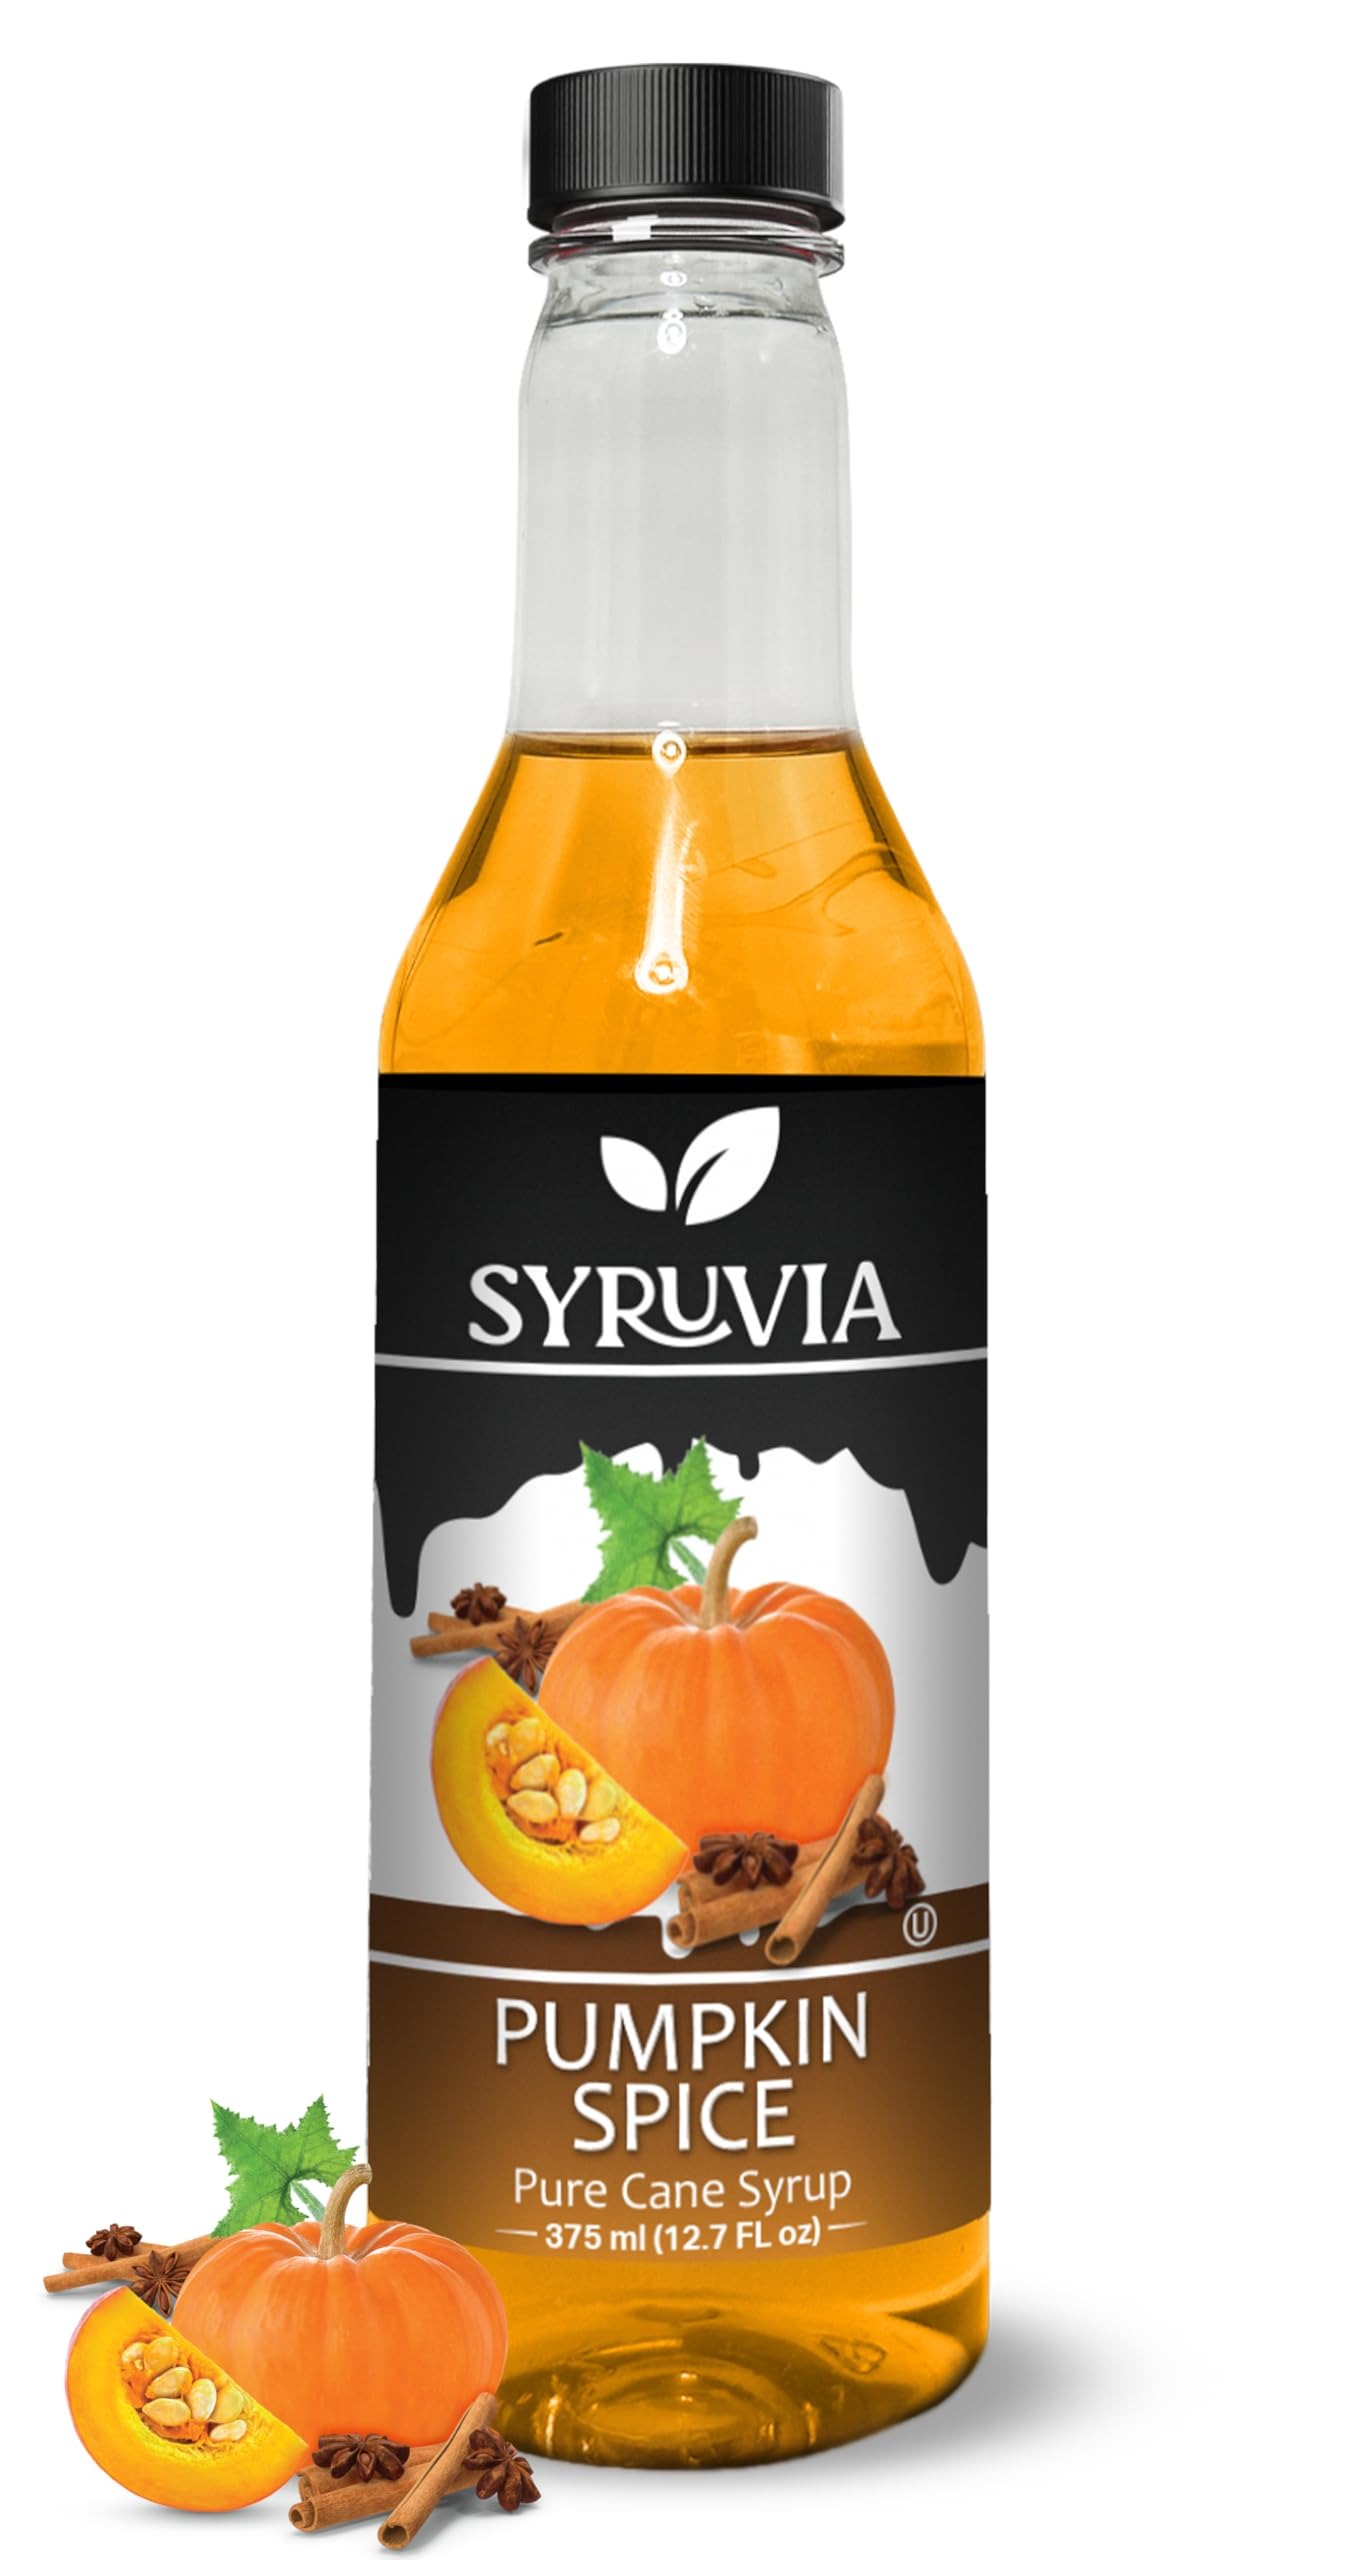
Item Name: Syruvia Pumpkin Spice Coffee Syrup - 12.7 fl oz (375 ML) Premium Holiday Coffee Flavoring Syrup - Kosher Coffee Syrups, Gluten Free, No Coloring, Perfect for Drinks, Soda, Shakes, Desserts, and More.
Bullet Point 1: A Holiday Must-Have: This amazing Pumpkin Spice syrup is perfect for getting into the festive spirit. Enjoy rich, warm flavors in your favorite holiday drinks and treats.
Bullet Point 2: Add Holiday Savor to Your Coffee: Awaken your senses and indulge in the delightful taste of holiday-flavored coffee with Syruvia Pumpkin Spice syrup. Our syrup brings savor, aroma, and a sweet note that promises to pamper your senses every morning.
Bullet Point 3: The Perfect Holiday Gift: Delight your loved ones with the gift of flavor this holiday season. Syruvia Pumpkin Spice syrup is an ideal present for coffee enthusiasts, bringing festive cheer and warmth to their daily brews. This thoughtful gift promises to make every morning special and memorable.
Bullet Point 4: Quality You Can Trust: The Syruvia syrups for coffee drinks are made in the USA with the highest quality, most refined ingredients to ensure excellent freshness and the richest taste! The coffee syrups are Kosher-certified, free of any unnecessary fillers, and contain no added coloring, providing you with a pure and natural coffee experience
Bullet Point 5: Made with Pure Cane Sugar: The coffee sauce not only adds texture, creaminess and flavor to your coffee but also rich sweetness! Made with pure cane sugar, the coffee syrup will elevate your beverages with its incomparable sweetness!
Product Description: Introducing Syruvia, a trusted supplier of a wide selection of high-quality syrups & concentrates, where you can find the most tantalizing flavors to sweeten your everyday life! We are employing only carefully selected ingredients with no additives or harsh fillers to create clean and delicious syrups that offer a unique sense-pampering experience! We strive for greatness in every aspect of our business, from the richest syrup flavors to the unwavering commitment to exceptional quality, to offer you the finest selection of aromas. Not entirely pleased with your order? Don’t worry, we are always at your service to address any issues or concerns.<br> <br> Delight Your Taste Buds with the Syruvia Coffee Syrups!<br> <br> Our coffee sauce is a must-have for those who love a little bit of flavor and sweetness with their coffee every morning! Made in the USA with pure and clean ingredients, the Syruvia coffee flavoring sauces have a fresh taste and amazing flavor that enriches your coffee without overpowering its unparalleled taste! Subtle yet rich, the coffee syrups are perfect for coffee, latte, tea, smoothies, shakes or desserts, adding a creamy texture and unique sweetness that will take your taste buds by surprise!<br> <br> Still not convinced? Here are some of the amazing features of our coffee syrups:<br> <br> 1. 24.5fl oz bottle;<br> 2. Made with high-quality, clean ingredients;<br> 3. Kosher-certified;<br> 4. Made in the USA;<br> 5. Large selection of flavors for all tastes;<br> 6. Ideal for coffee, tea, latte, smoothie, protein shakes, oatmeal, breakfast, desserts, ice cream topping, frappe, cocktails, baked goods and more;<br> 7. Smooth and subtle aroma;<br> 8. Creamy texture and rich taste;<br> 9. 25 servings per bottle;<br> <br> Indulge in the exceptional aromas of our coffee syrups!<br>
Value: 12.7
Unit: Fl Oz

Price: 7.99